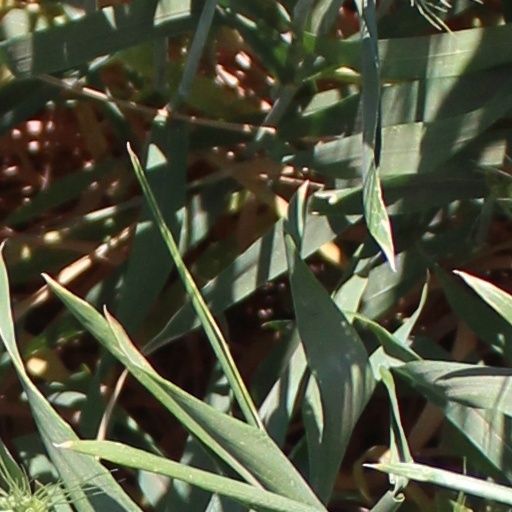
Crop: wheat